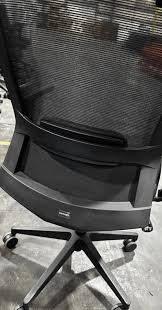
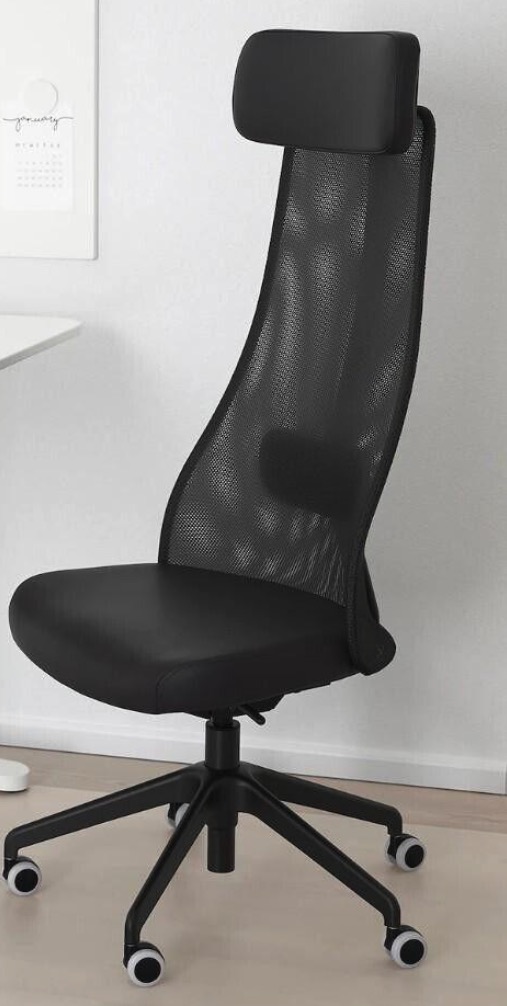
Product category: items_chair
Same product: no